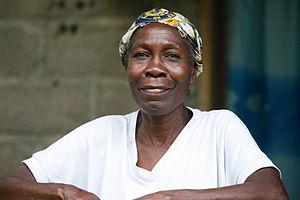
L'histoire contemporaine de la condition des femmes en Haïti débute en mai 1865 au Cap, dans le quartier de la Fossette, lors d'une révolte urbaine et populaire mobilisant majoritairement des femmes. Après ce premier épisode revendicatif, des femmes des couches aisées s'activent à la fin du siècle pour soutenir l'égalité entre les sexes. Au XXᵉ siècle, des femmes participent à la lutte contre le régime dictatorial des Duvalier. En 1986, des femmes paysannes s'investissent dans le mouvement des femmes Papaye.